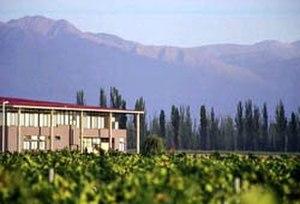
Les vins du Nouveau Monde sont les vins produits en dehors des régions viticoles traditionnelles d'Europe et du Moyen-Orient, notamment en Argentine, en Australie, au Canada, au Chili, en Nouvelle-Zélande, en Afrique du Sud et aux États-Unis. L'expression évoque une distinction entre ces vins du « Nouveau Monde » et ceux produits dans les « vieux » pays ayant une longue histoire de production de vin, notamment la France, l'Italie, l'Allemagne, l'Espagne et le Portugal.
La viticulture en Argentine est originaire d'Espagne. En 1557, pendant la colonisation des Amériques, un certain Juan Cedrón apporta les premiers ceps de vigne à Santiago del Estero, et la culture du raisin ainsi que la production de vin commença dans les environs, puis s'étendit progressivement à d'autres régions du pays.